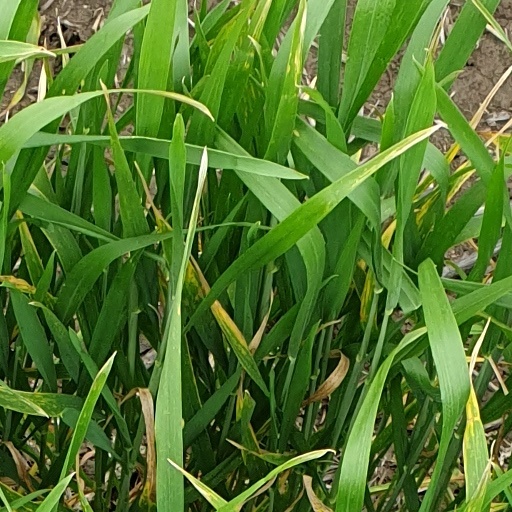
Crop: wheat